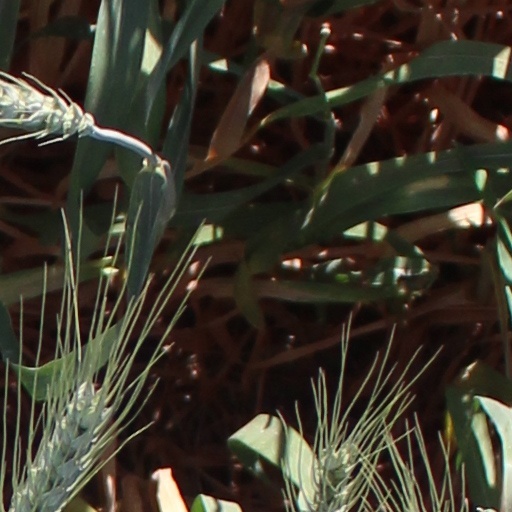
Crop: wheat